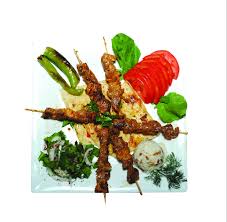
Yemek: kebap